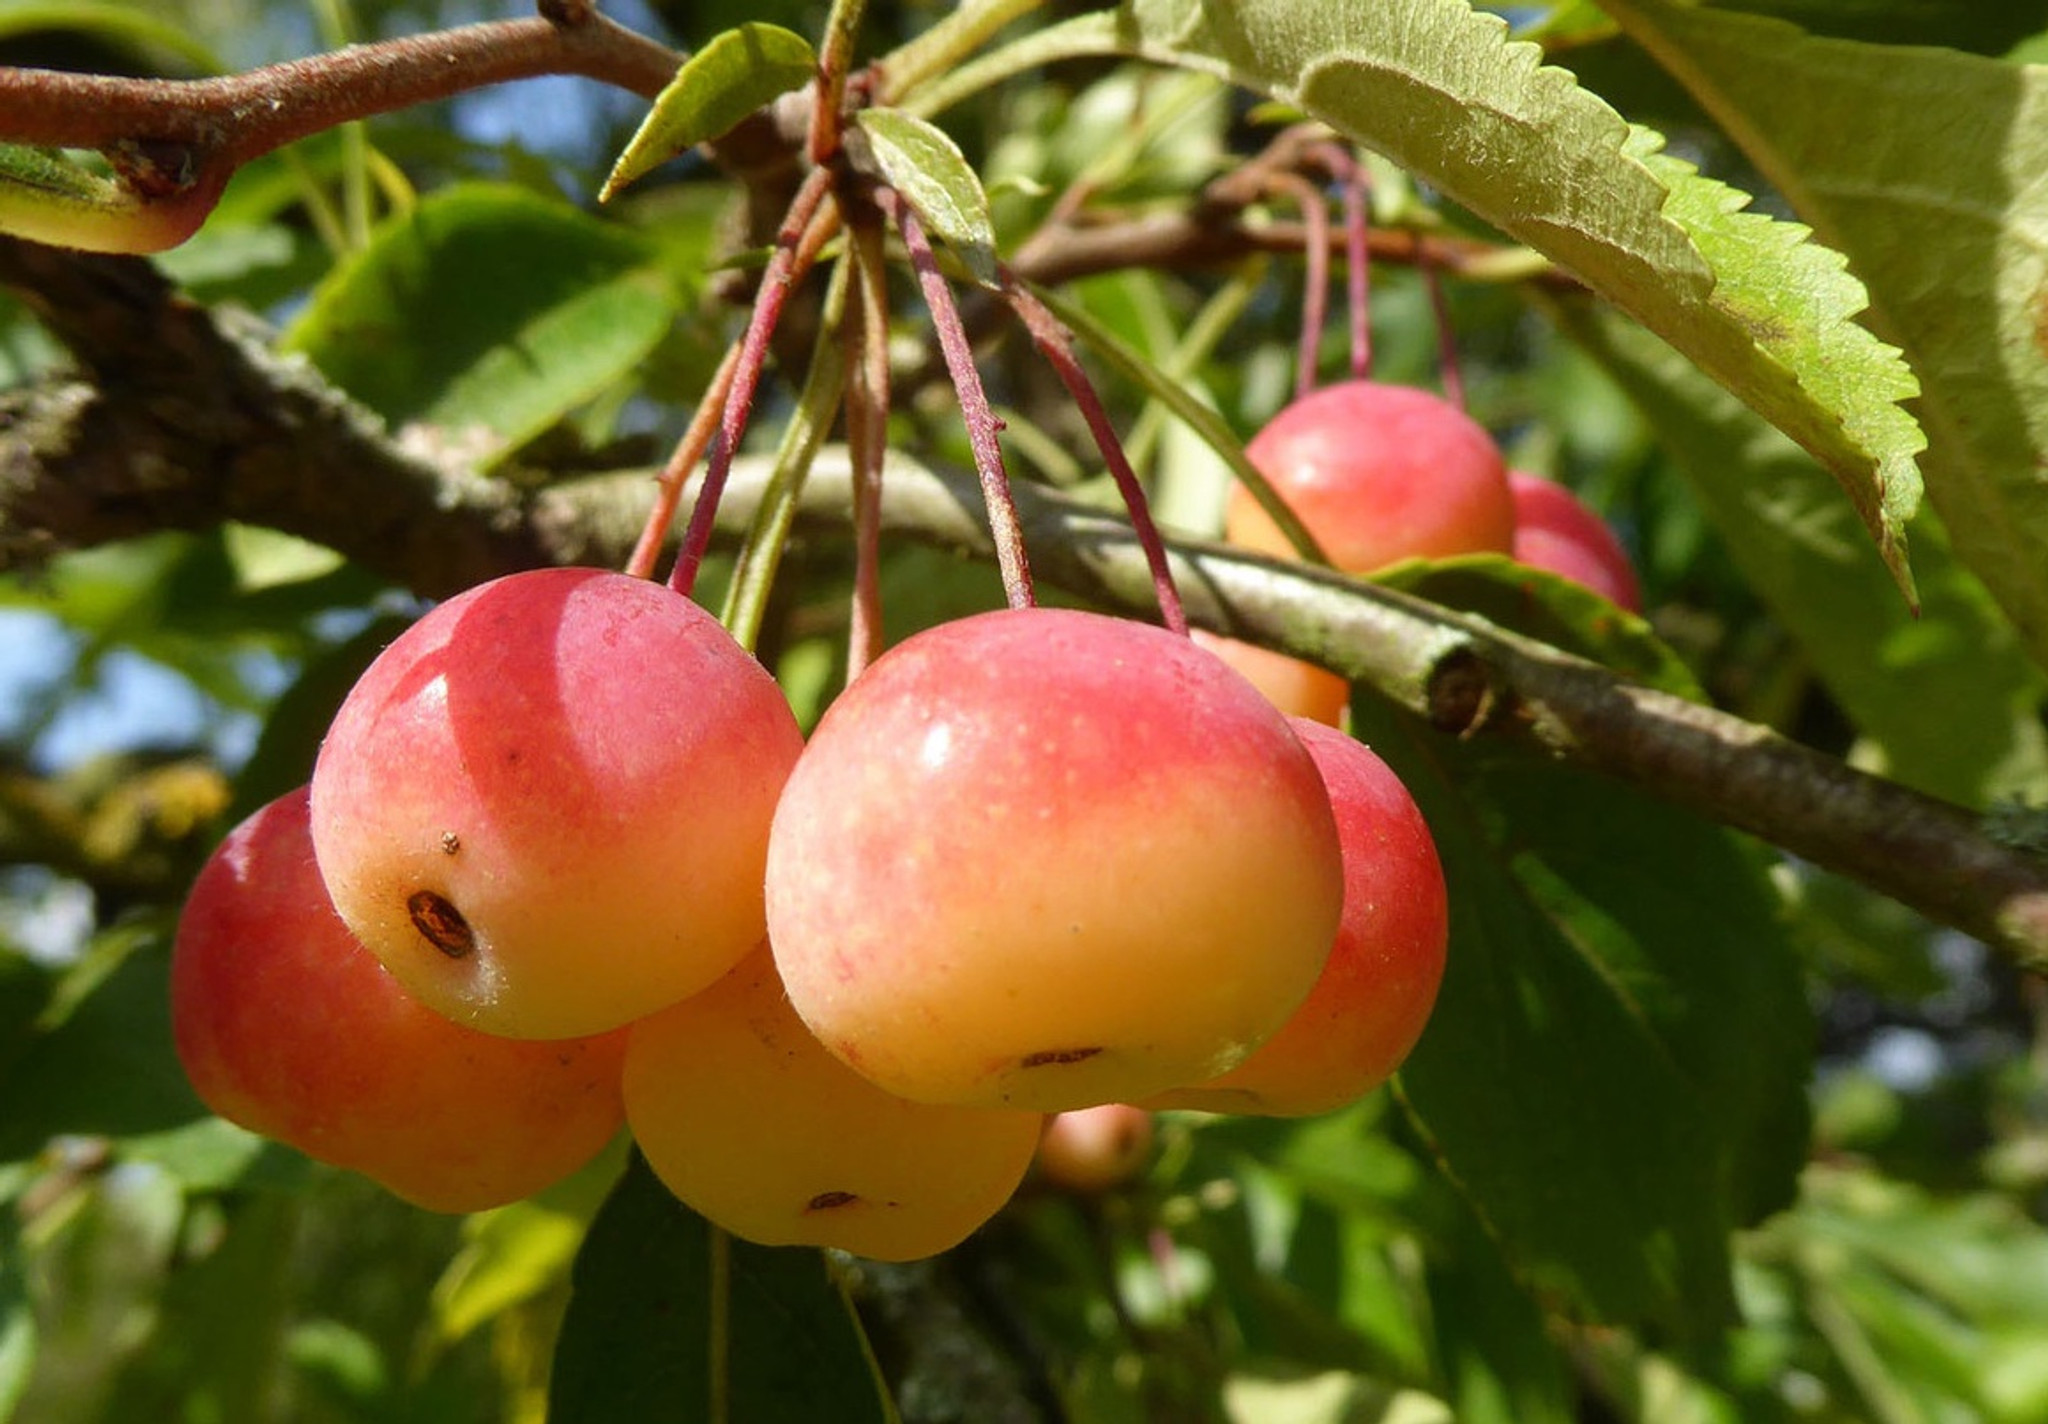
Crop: apple
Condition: healthy